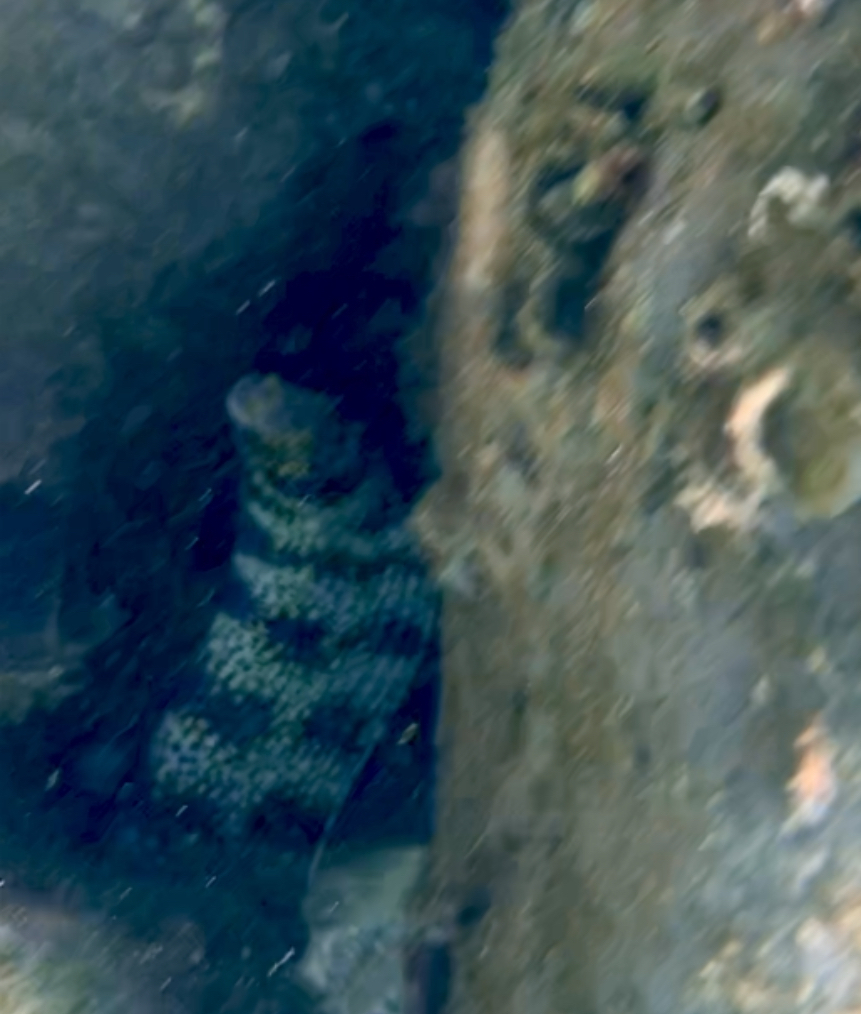
fish (species not among the labelled classes)